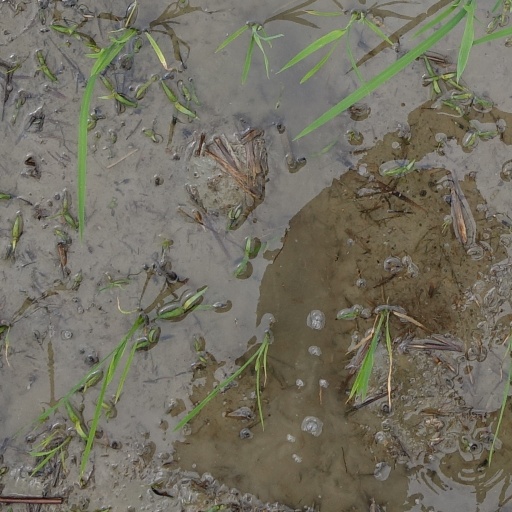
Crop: rice